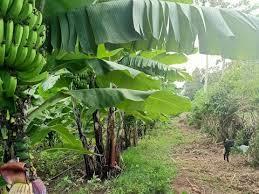
Hili ni shamba la ndizi. Na ndizi zenyewe zimepandwa ni mengi na zingine zimezaa na ni zenye zinaonekana ziko na afya na ni kubwa. Na hapo kando kunaonekana ni kama kuna mtu amesimama.